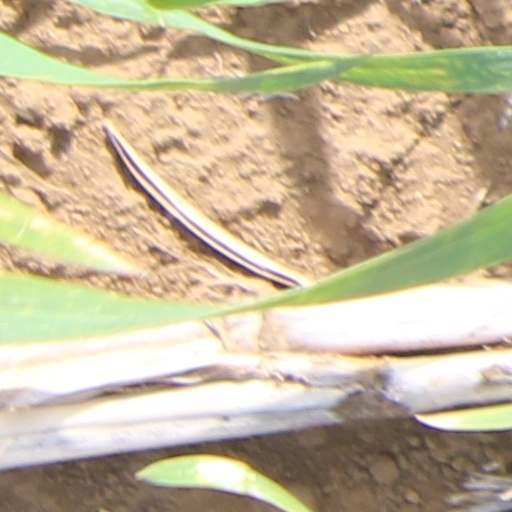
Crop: wheat